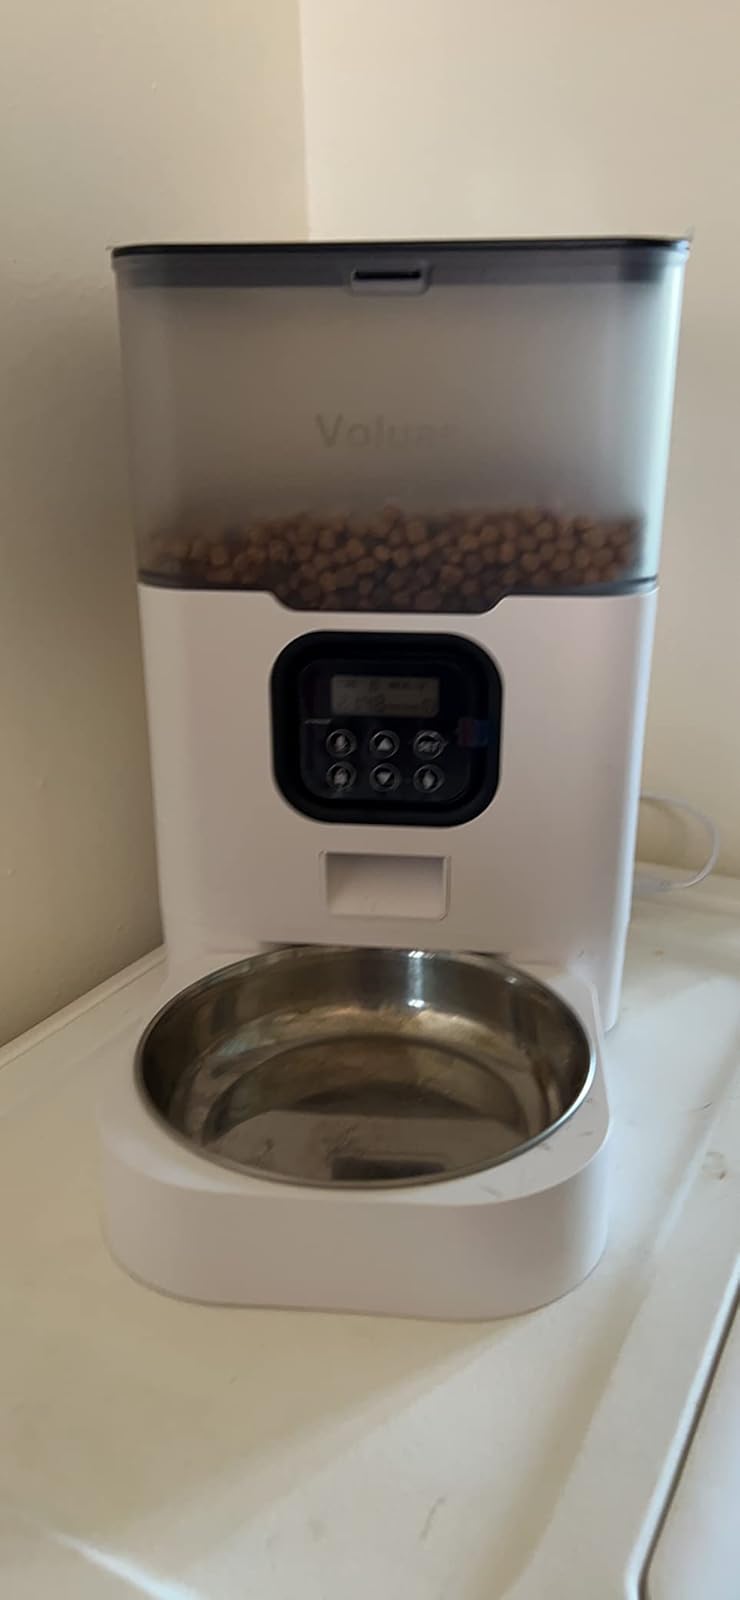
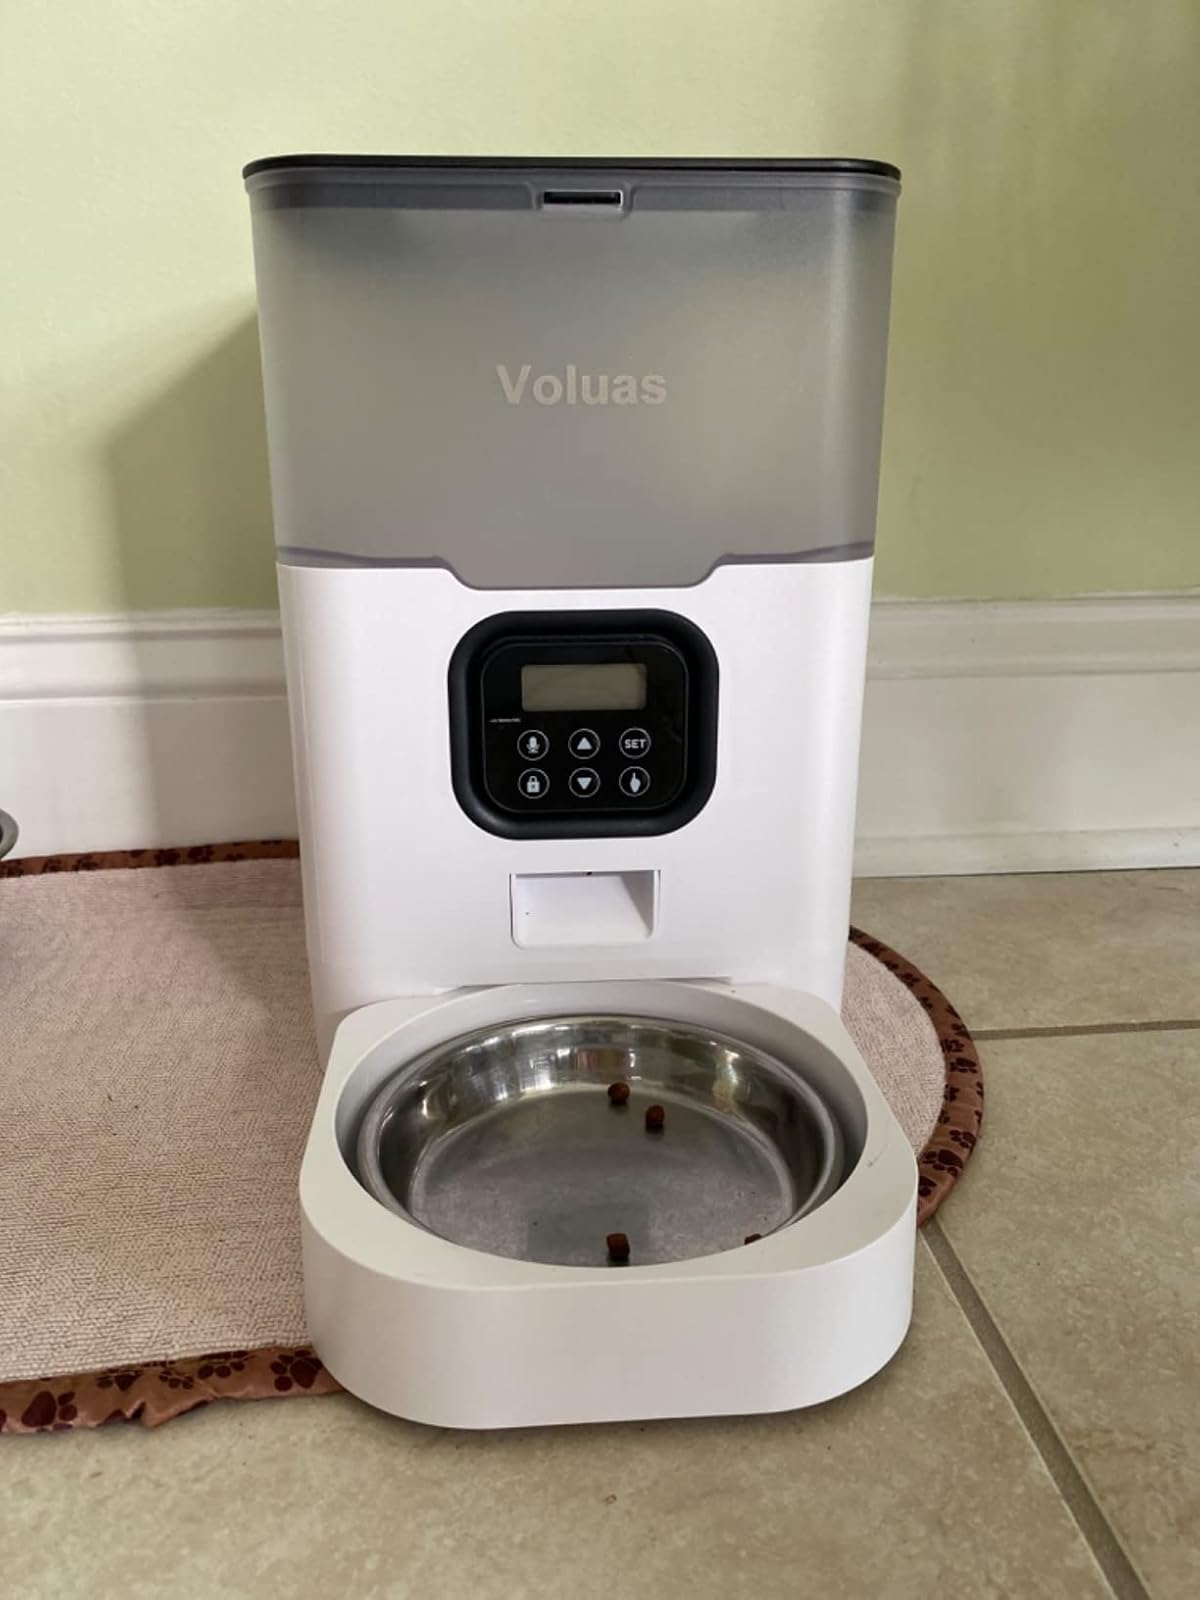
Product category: items_feeder
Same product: yes